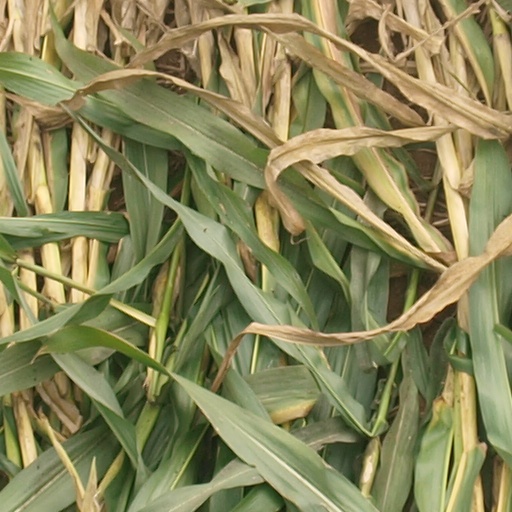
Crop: maize; corn